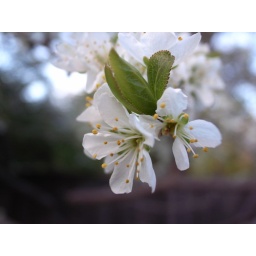
Plum tree flowers in the backyard of our house.